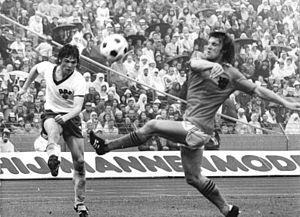
L'Équipe d'Allemagne de l'Est de football participe pour la première et unique fois à une phase finale de la Coupe du monde de football, celle de 1974, en Allemagne de l'Ouest. Cette coupe du monde restera le fait d'armes de la sélection est-allemande, atteignant le second tour de la coupe du monde de football de 1974.